Jane Bancroft Robinson

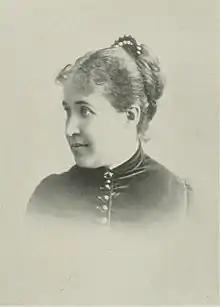
Photo portrait from "A Woman of the Century"

Jane Marie Bancroft Robinson (December 24, 1847 – May 29, 1932) was an American author and educator.